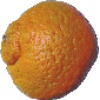
Label: mandarine